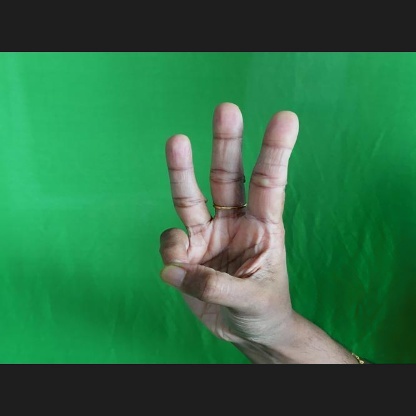
Mudra: Trishulam